Indian peace medal

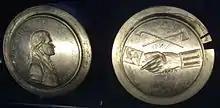
Dies for the Thomas Jefferson Indian Peace Medal

During the colonization of America, European nations issued the earliest peace medals to build alliances and negotiate with tribes, dating as far back as the seventeenth century. Medals were given to North American Indians by the British, French, and Spanish in the eighteenth century as sentiments of peace, often in conjunction with national flags and other gifts. A number of silver medals issued under Kings George the First and Second have been excavated in Pennsylvania, the reverse of which show an American Indian figure offering a peace pipe to a Quaker. Medals were also used by European nations to curry favor and secure military alliances with tribes during wartime. For Native Americans, the early medals represented a pledge to supply and trade commodities such as kettles, beads, ornaments, clothes, and weapons. In return, they would supply much of the raw materials that Europeans' overseas trade depended on, including animal hides, furs, and feathers.Like many European medals, early US medals incorporated Indian figures on their design. What are thought to be the earliest peace medals issued by the US government carry the date 1789, the year of President Washington's inauguration, along with the inscription G. WASHINGTON. PRESIDENT above. The medals show an Indian man wearing a headdress, draped in a blanket. With his right hand he drops his tomahawk while simultaneously receiving a pipe of peace with his left from a figure of Minerva, symbolizing the young America. On the reverse is an eagle with wings extended and thirteen stars above its head, the arms of the United States. US medals issued from 1792 to 1795 are similar in design, but replace the figure of Minerva with George Washington himself.